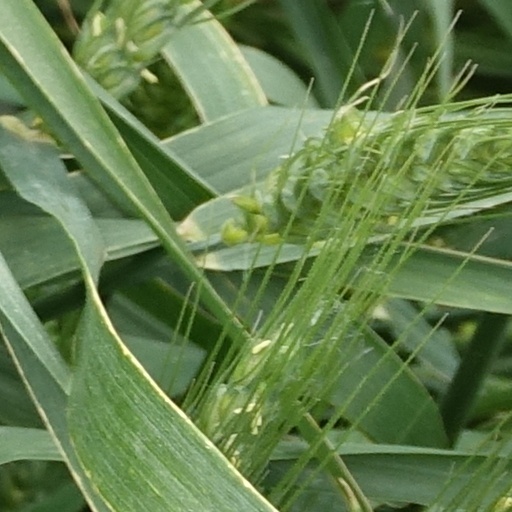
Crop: wheat